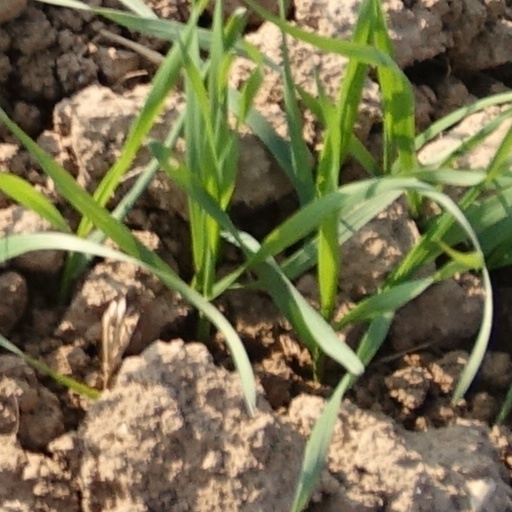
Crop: wheat